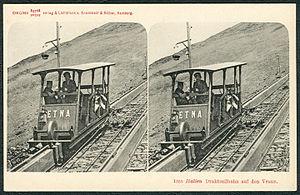
Stéréoscopie de ... Italiano: Funicolare sul Vesuvio: carrozza ""Etna""."
Le Funiculaire du Vésuve est un funiculaire touriste situé au Mont Vésuve. Inauguré en 1880, il fonctionna jusqu'en 1944, date à laquelle il fut laissé à l'abandon ; il est mis à la casse en 1951.